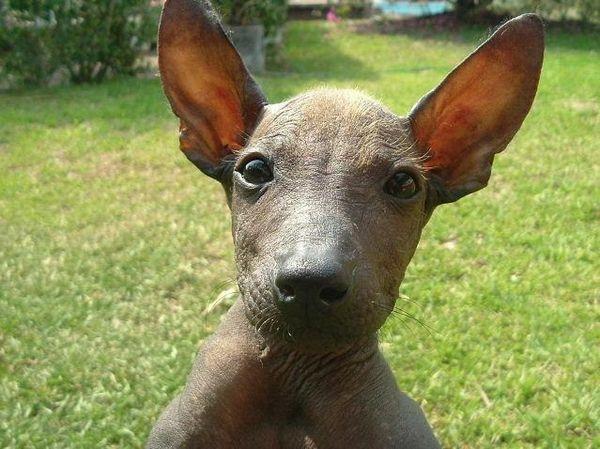
Mexican_hairless